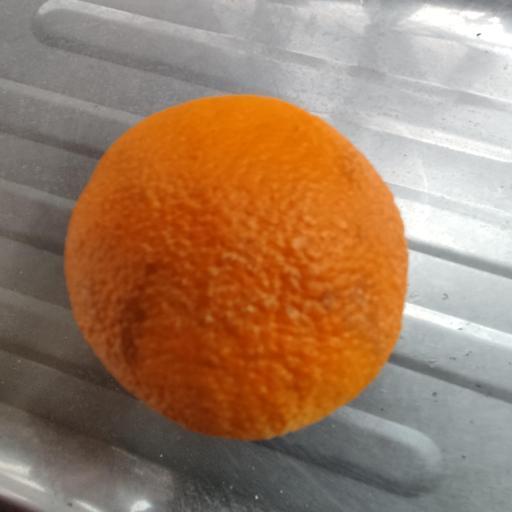
Crop type: Malta